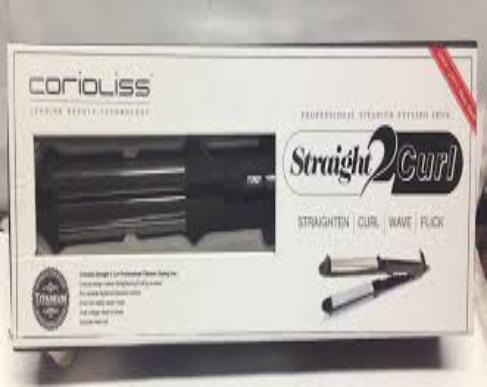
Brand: corioliss
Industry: Necessities